Zahhak

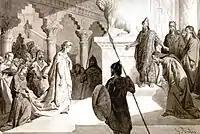
Armenian Princess Tigranuhi, daughter of Orontes I Sakavakyats, before wedding with Ajdahak. Azhdahak is identified as Astyages in Armenian sources.

According to Ferdowsi, Zahhāk was born as the son of a ruler named Merdās. Because of his Arab lineage, he is sometimes called Zahhāk-e Tāzī, meaning "Zahhāk the Tayyi". He is handsome and clever, but has no stability of character and is easily influenced by his counselors. Ahriman therefore chooses him as a tool to sow disorder and chaos. When Zahhāk is a young man, Ahriman first appears to him as a glib, flattering companion, and by degrees convinces him to kill his own father and inherit his kingdom, treasures and army. Zahhāk digs a deep pit covered over with leaves in a path to a garden where Merdās would pray each morning; Merdās falls in and is killed. Zahhāk thus ascends to the throne.